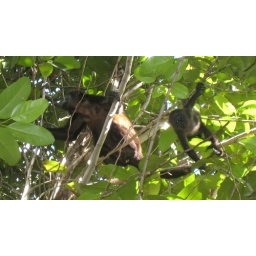
2 little monkeys sitting in a tree